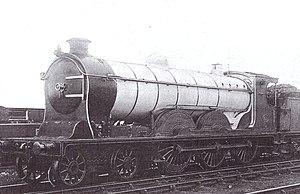
Locomotive McIntosh Cardean 230
L'accident ferroviaire de Quintinshill est la plus grave catastrophe ferroviaire en nombre de victimes au Royaume-Uni. L'accident a lieu le 22 mai 1915 à Quintinshill, près de Gretna Green, en Écosse. Il implique cinq trains et fait 227 morts et 246 blessés.